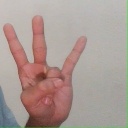
अक्षर: क्ष